Henry C. Allen (New Jersey politician)

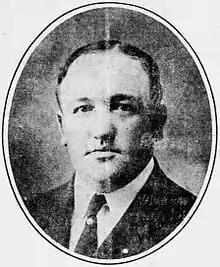
"Great Falls Tribune" (Great Falls, MT), February 5, 1906.

Henry Crosby Allen (May 13, 1872, Paterson, New Jersey – March 7, 1942, Mystic, Connecticut) was an American lawyer and Republican Party politician who represented New Jersey's 6th congressional district in the United States House of Representatives for one term from 1905 to 1907.